Bralon Taplin

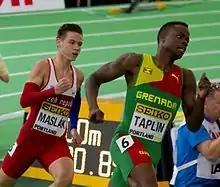
Bralon Taplin (right) at the 2016 World Indoor Championships

Taplin is currently serving a seven year competition ban due to two separate violations against the World Athletics Anti-Doping Rules. His ban is due to expire in September 2026.